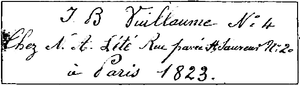
Étiquette Jean-Baptiste Vuillaume — 1823